Filamentous bacteriophage

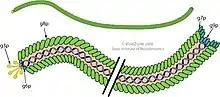
Filamentous phage virion--schematic views

Filamentous bacteriophages are among the simplest living organisms known, with far fewer genes than the classical tailed bacteriophages studied by the phage group in the mid-20th century. The family contains 29 defined species, divided among 23 genera. However, mining of genomic and metagenomic datasets using a machine learning approach led to the discovery of 10,295 inovirus-like sequences in nearly all bacterial phyla across virtually every ecosystem, indicating that this group of viruses is much more diverse and widespread than originally appreciated.